Nikita Katsalapov

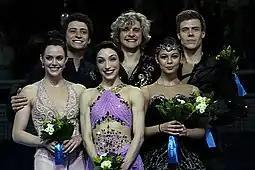
Ilinykh and Katsalapov at the 2014 Winter Olympics podium.

"Small medals for short and free programs awarded only at ISU Championships. At team events, medals awarded for team results only." ISU personal bests highlighted in bold.